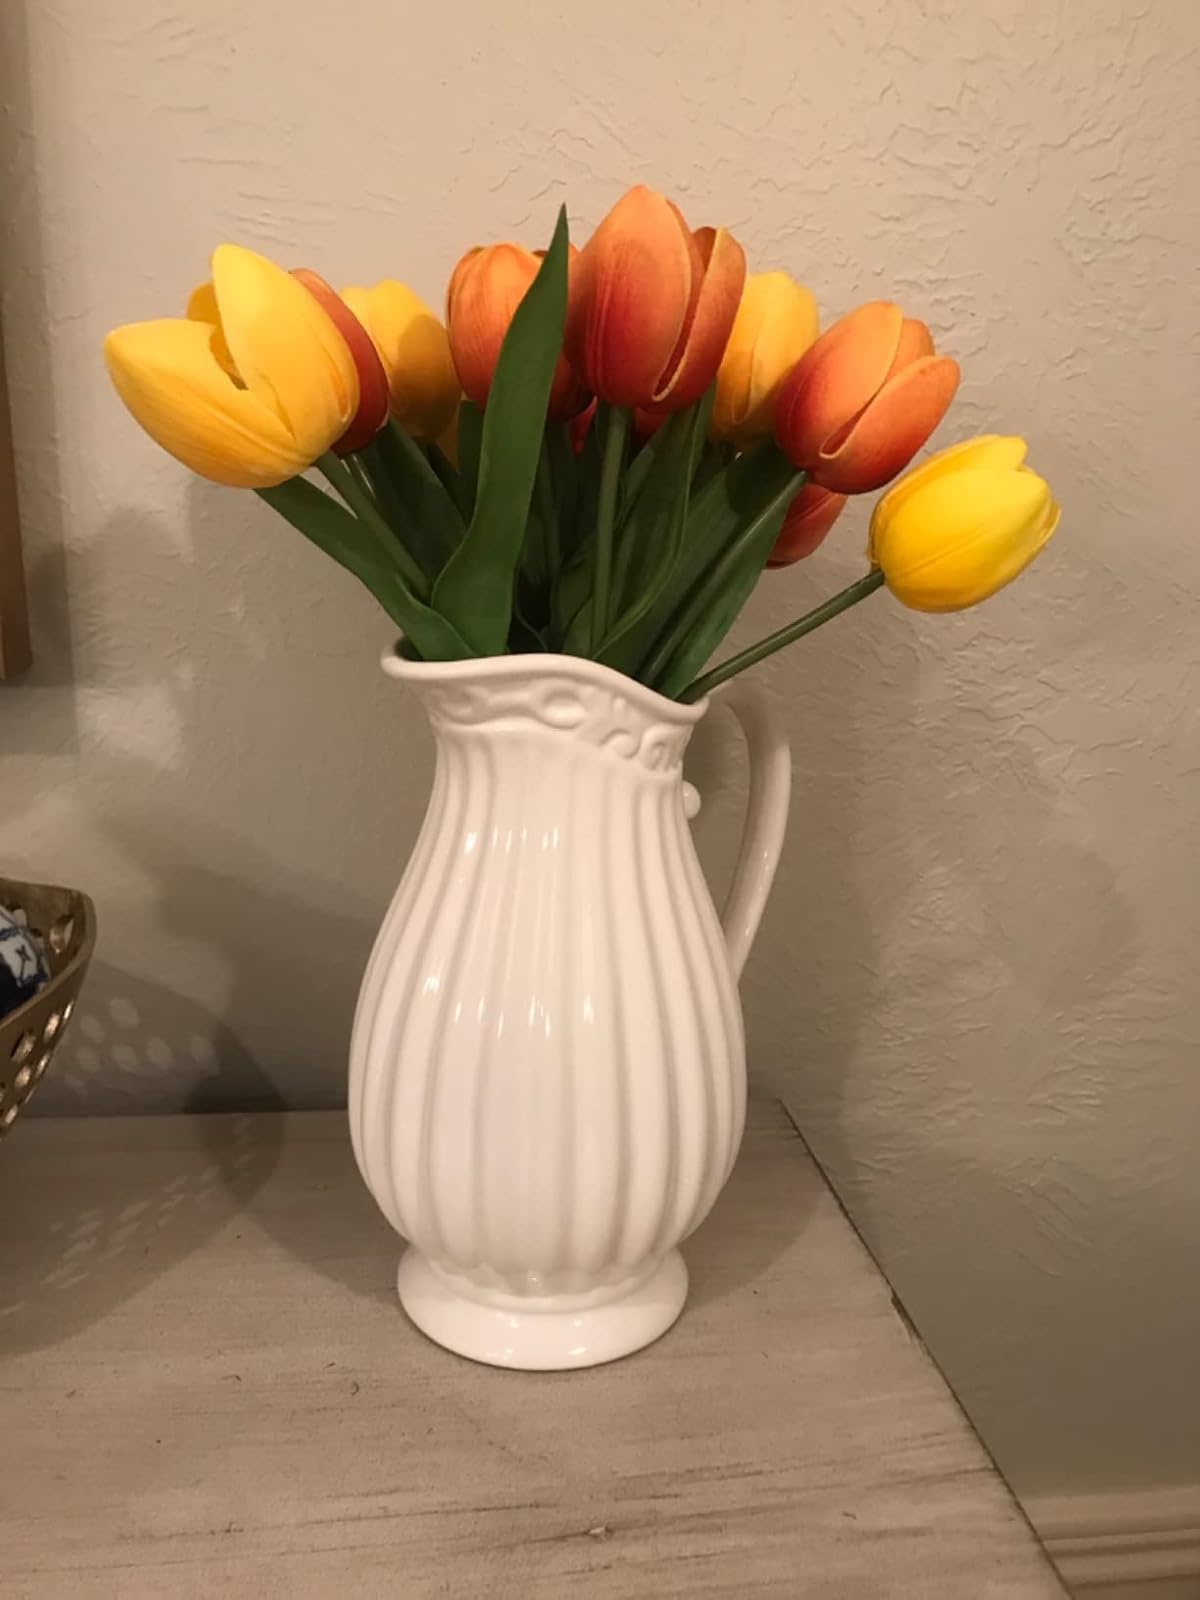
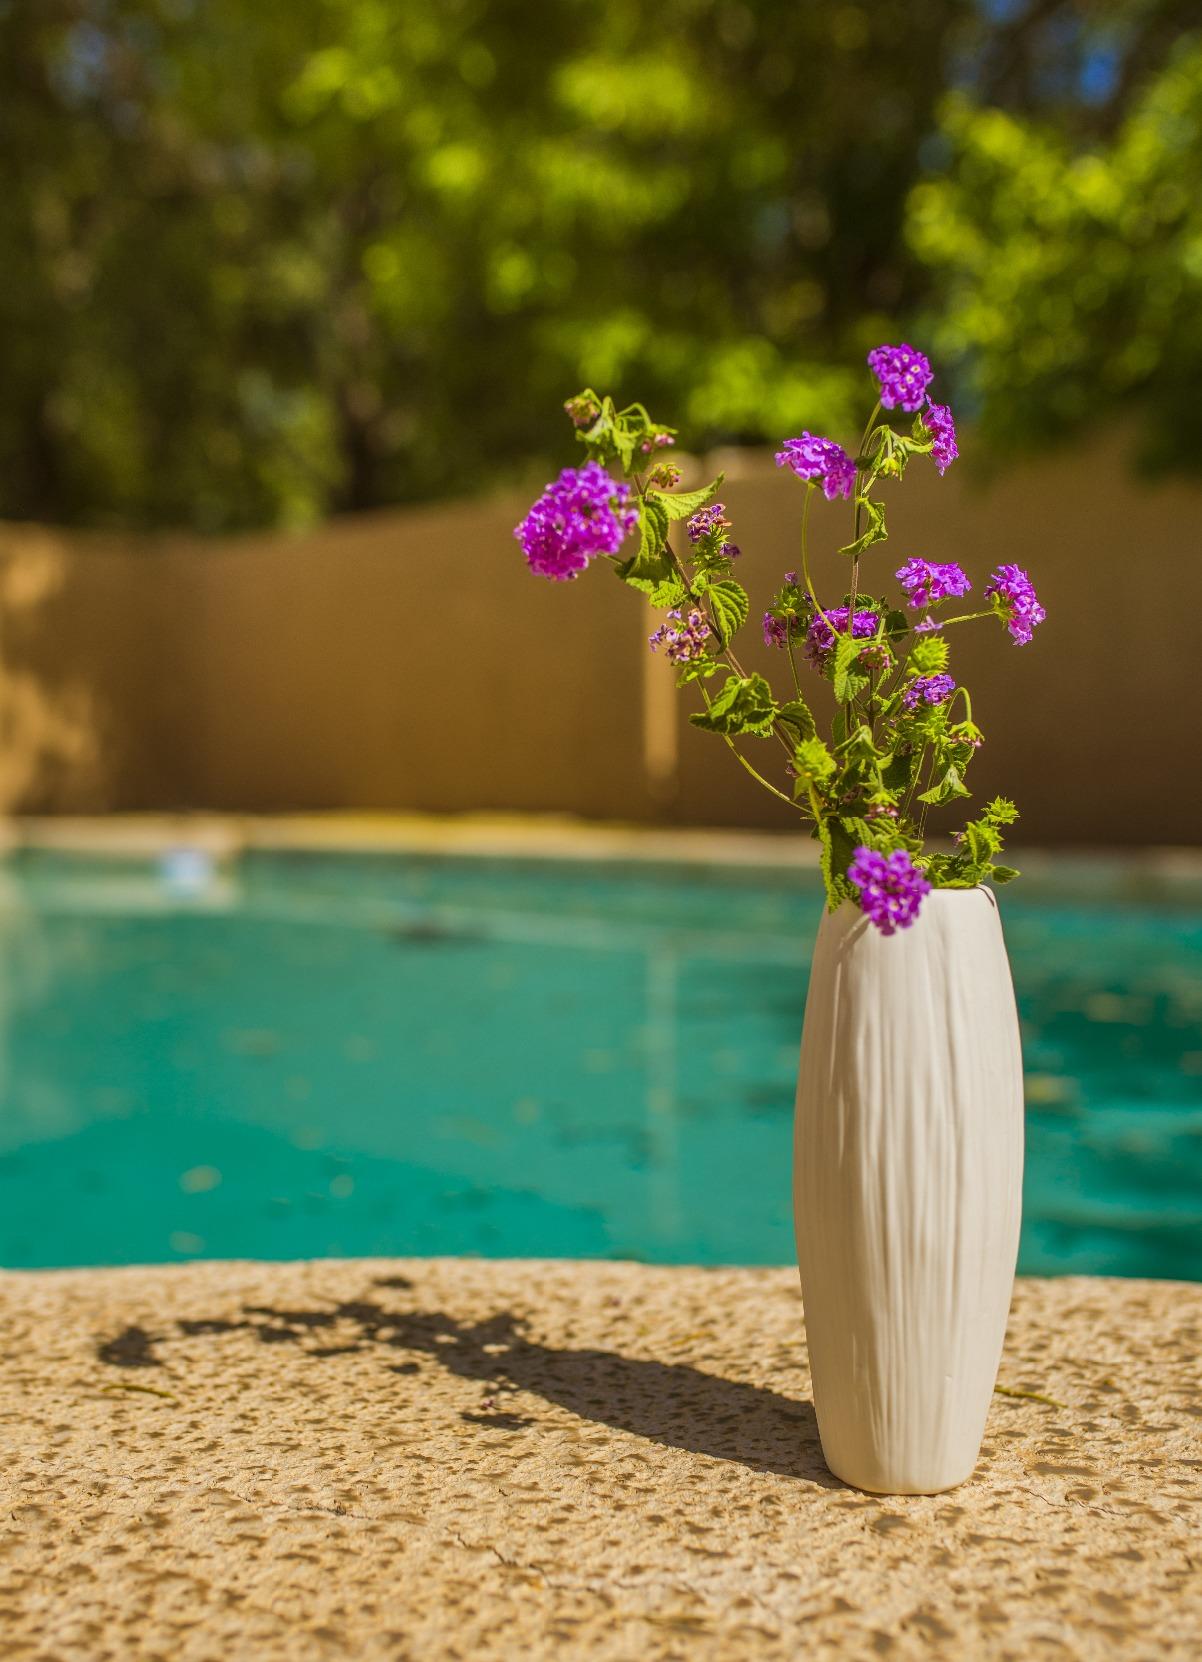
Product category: vase
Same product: no